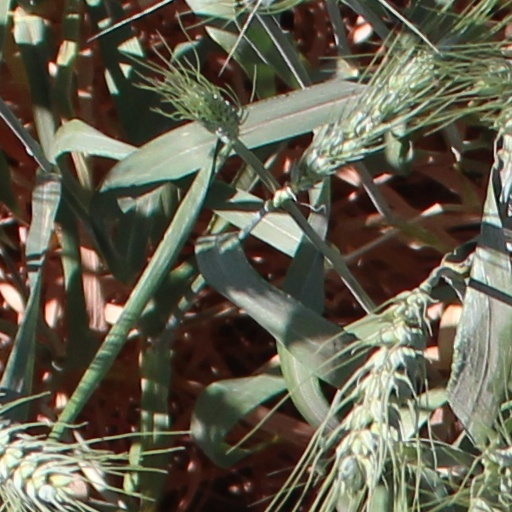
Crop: wheat